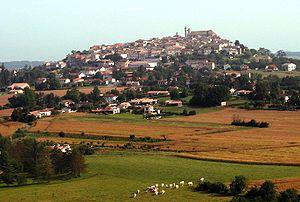
Monflanquin, Lot-et-Garonne
Cet article recense les localités qui adhèrent à l'association Les Plus Beaux Villages de France.
Monflanquin est une commune du Sud-Ouest de la France, située dans le département de Lot-et-Garonne, en région Nouvelle-Aquitaine. Ses habitants sont appelés les Monflanquinois.